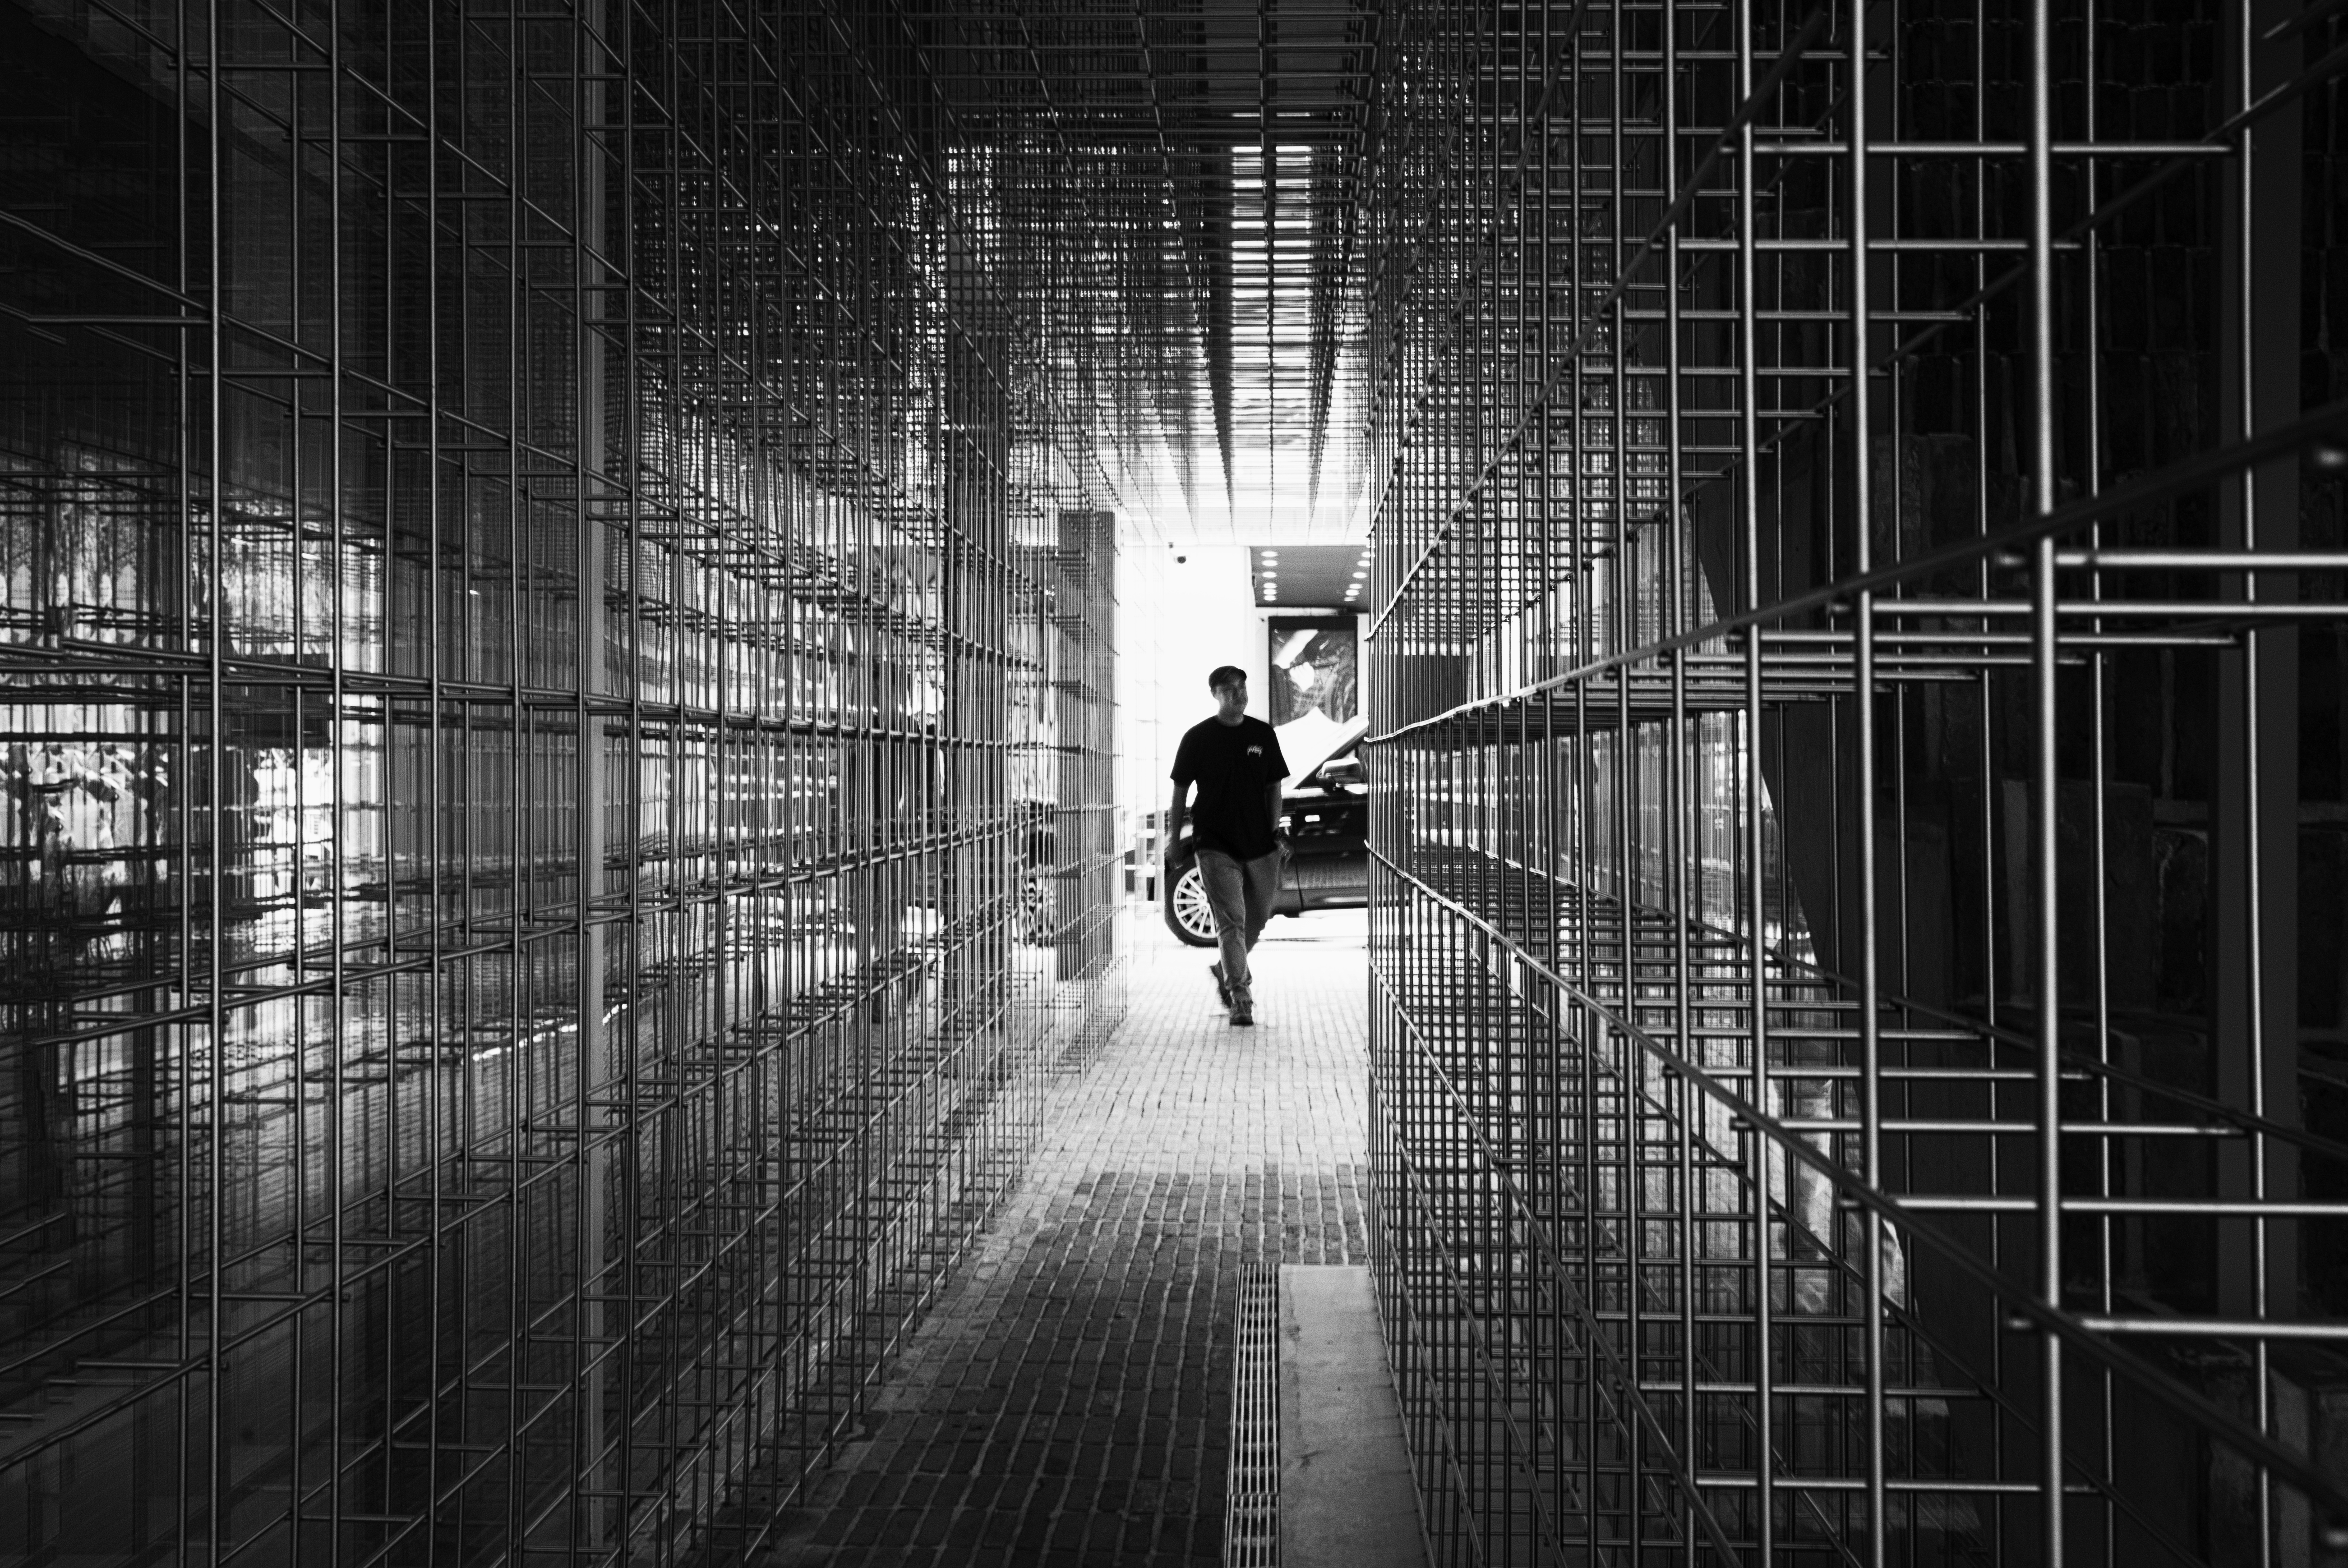
silhouette, light, black and white, white, street, photography, darkness, black, monochrome, streetphotography, bw, symmetry, photograph, snapshot, streetpics, seoul, dakohuang, monochrome photography, film noir